Trump administration family separation policy

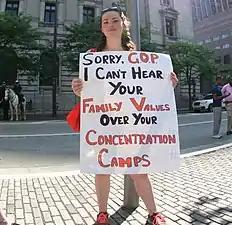
A protester compares child detention by the government to concentration camps

Authorities had separated families without a plan to reunite them, resulting in numerous cases of parents and children having no contact since being forcefully separated. According to a "Boston Globe" investigation, it was difficult to reconnect children to their parents because children and parents entered two separate systems: parents were put in ICE custody and then entered the U.S. Department of Homeland Security to face criminal prosecution while children were classified as an "unaccompanied alien child" and transferred to the U.S. Department of Health and Human Services. Therefore, authorities no longer tracked them as a family unit and there was no system in place to reunite them. On June 23, 2018, DHS falsely claimed it and HHS had a "central database" for tracking migrants; the Department's Inspector General "found no evidence that such a database exists".